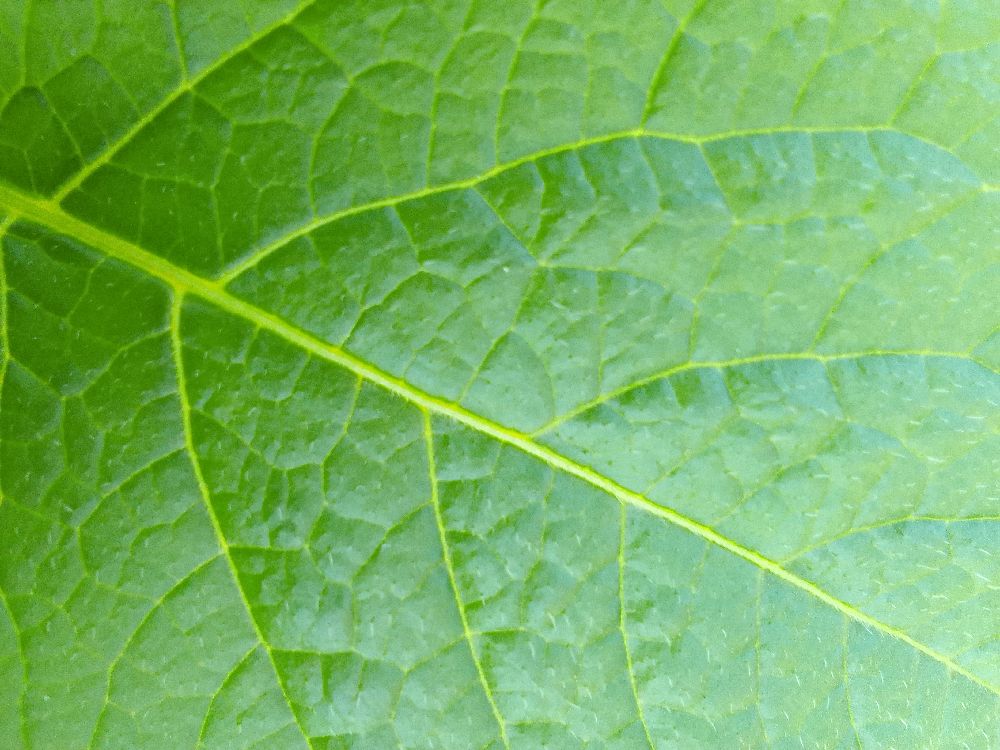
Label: Healthy